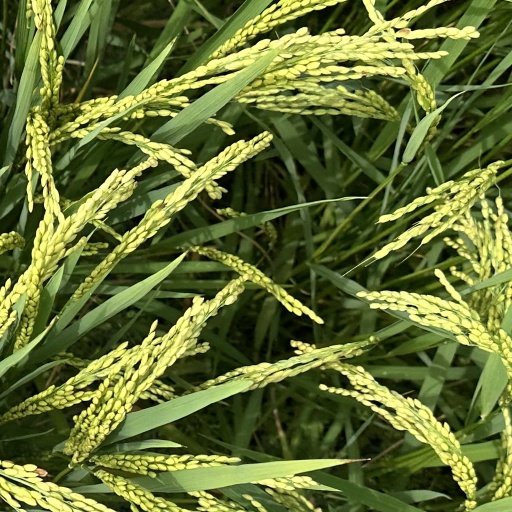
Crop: rice